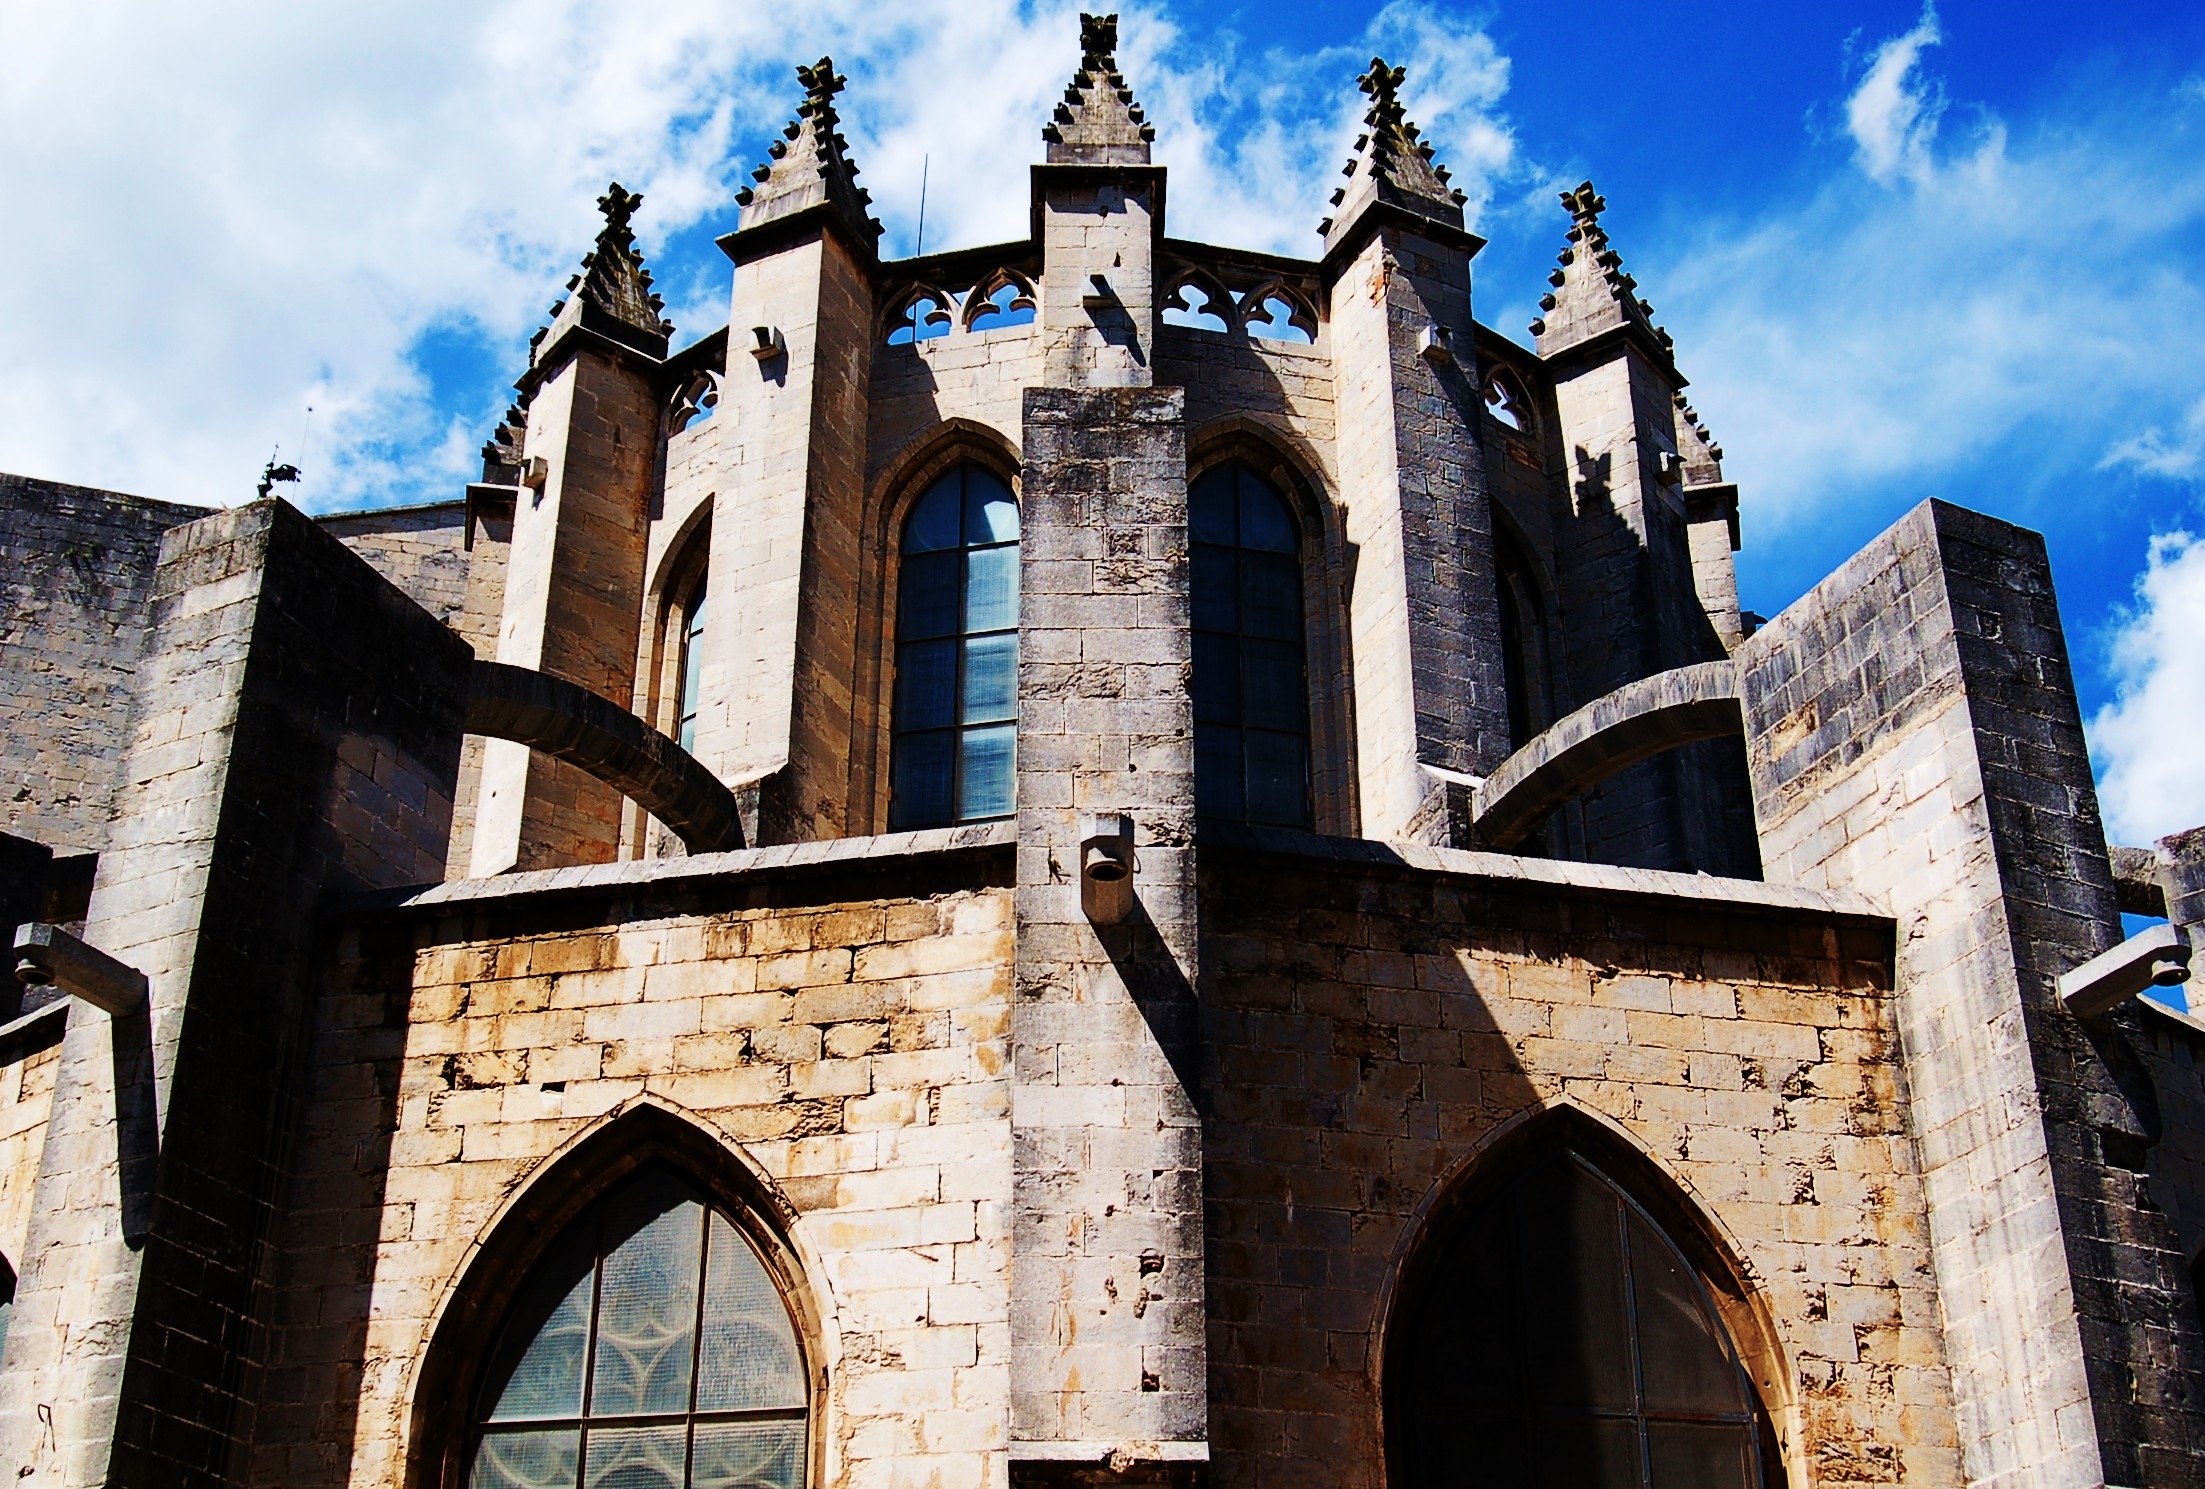
architecture, sky, town, building, stone, arch, castle, landmark, facade, church, cathedral, tourism, place of worship, majestic, arches, monastery, middle ages, girona, gerona, ancient history